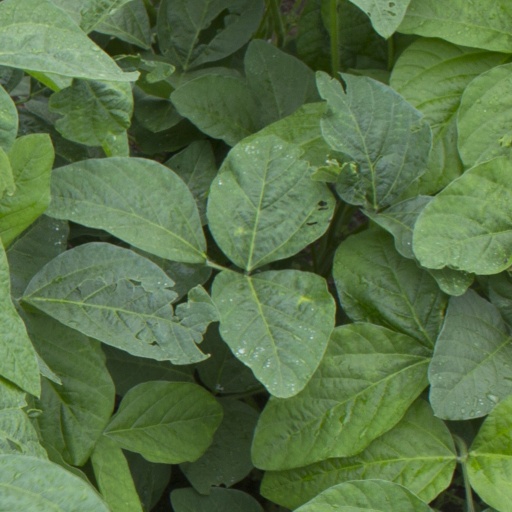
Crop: soybean